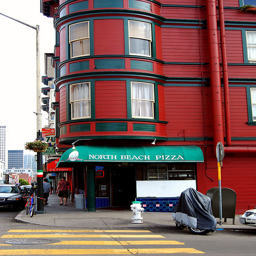
A red building on street corner with a fire hydrant.
Bright red building with North Beach Pizza in it.
a covered motor cycle next to a green and white fire hydrant
A red two story building is next to the street.
a red and green building some people and a street